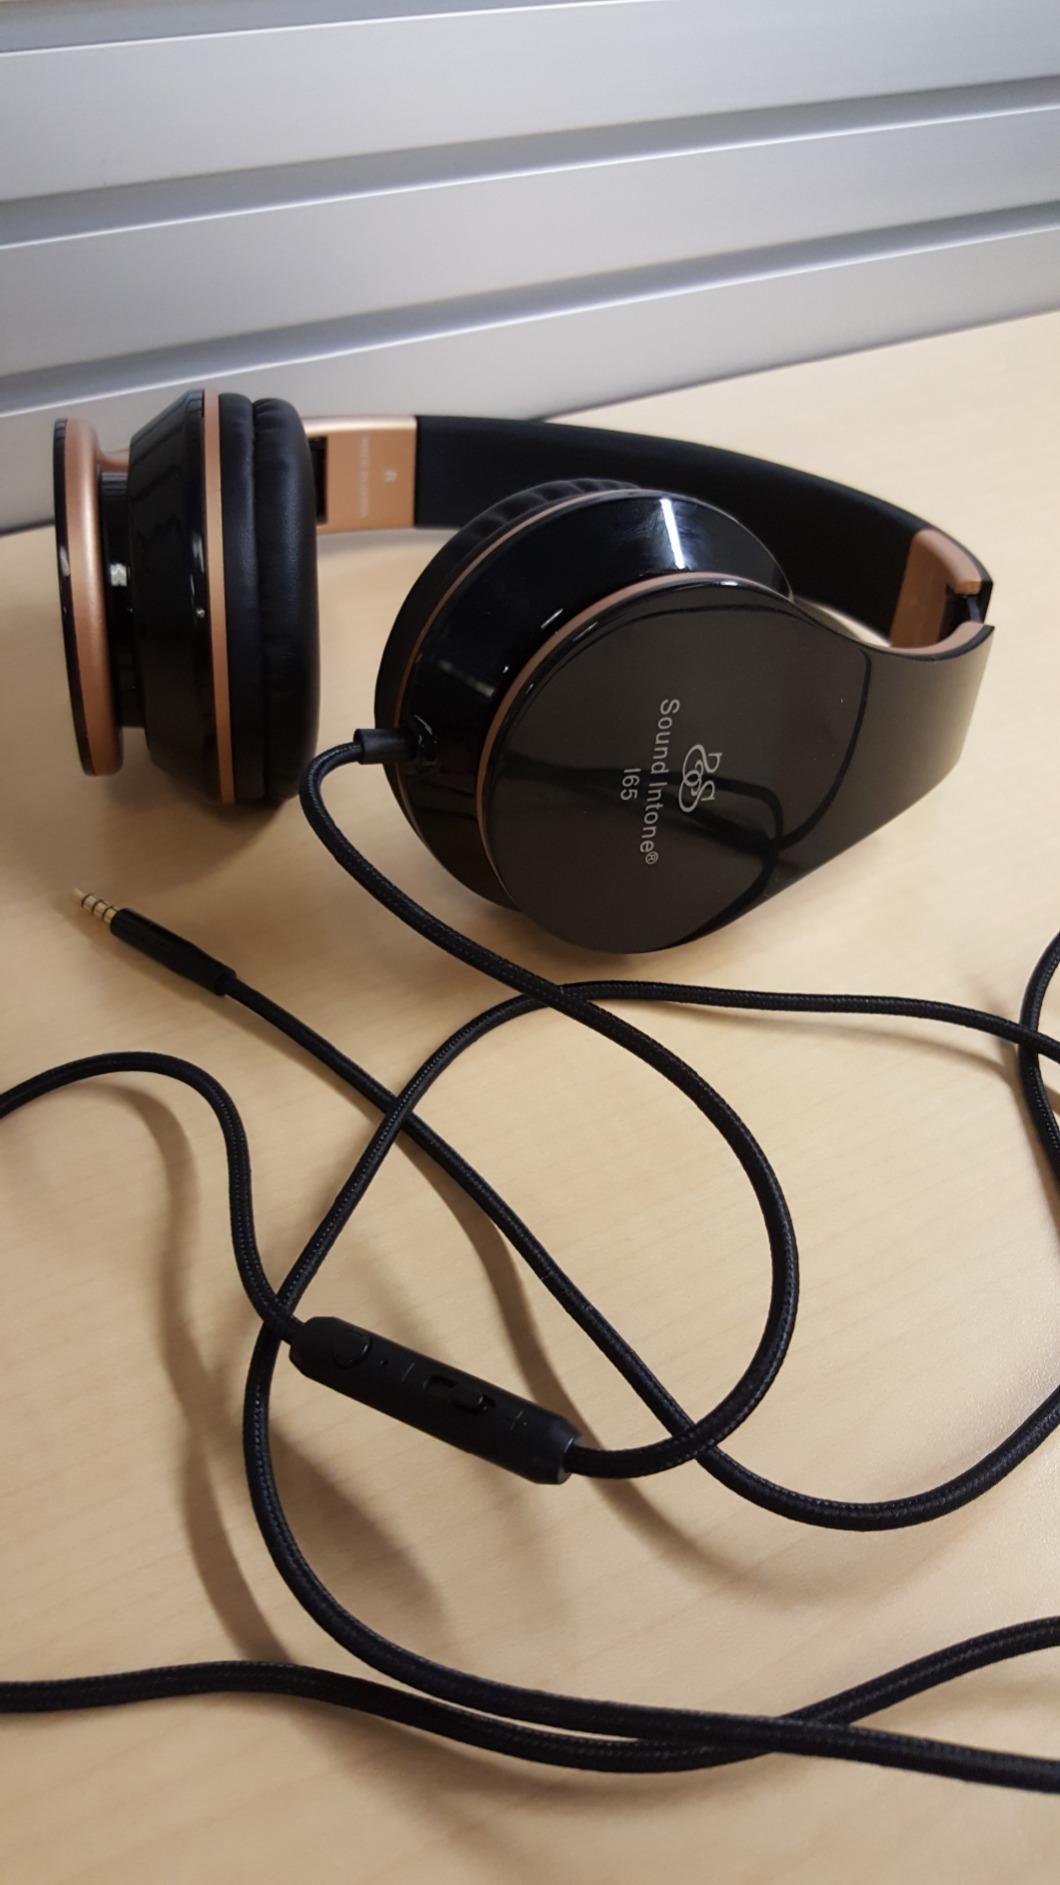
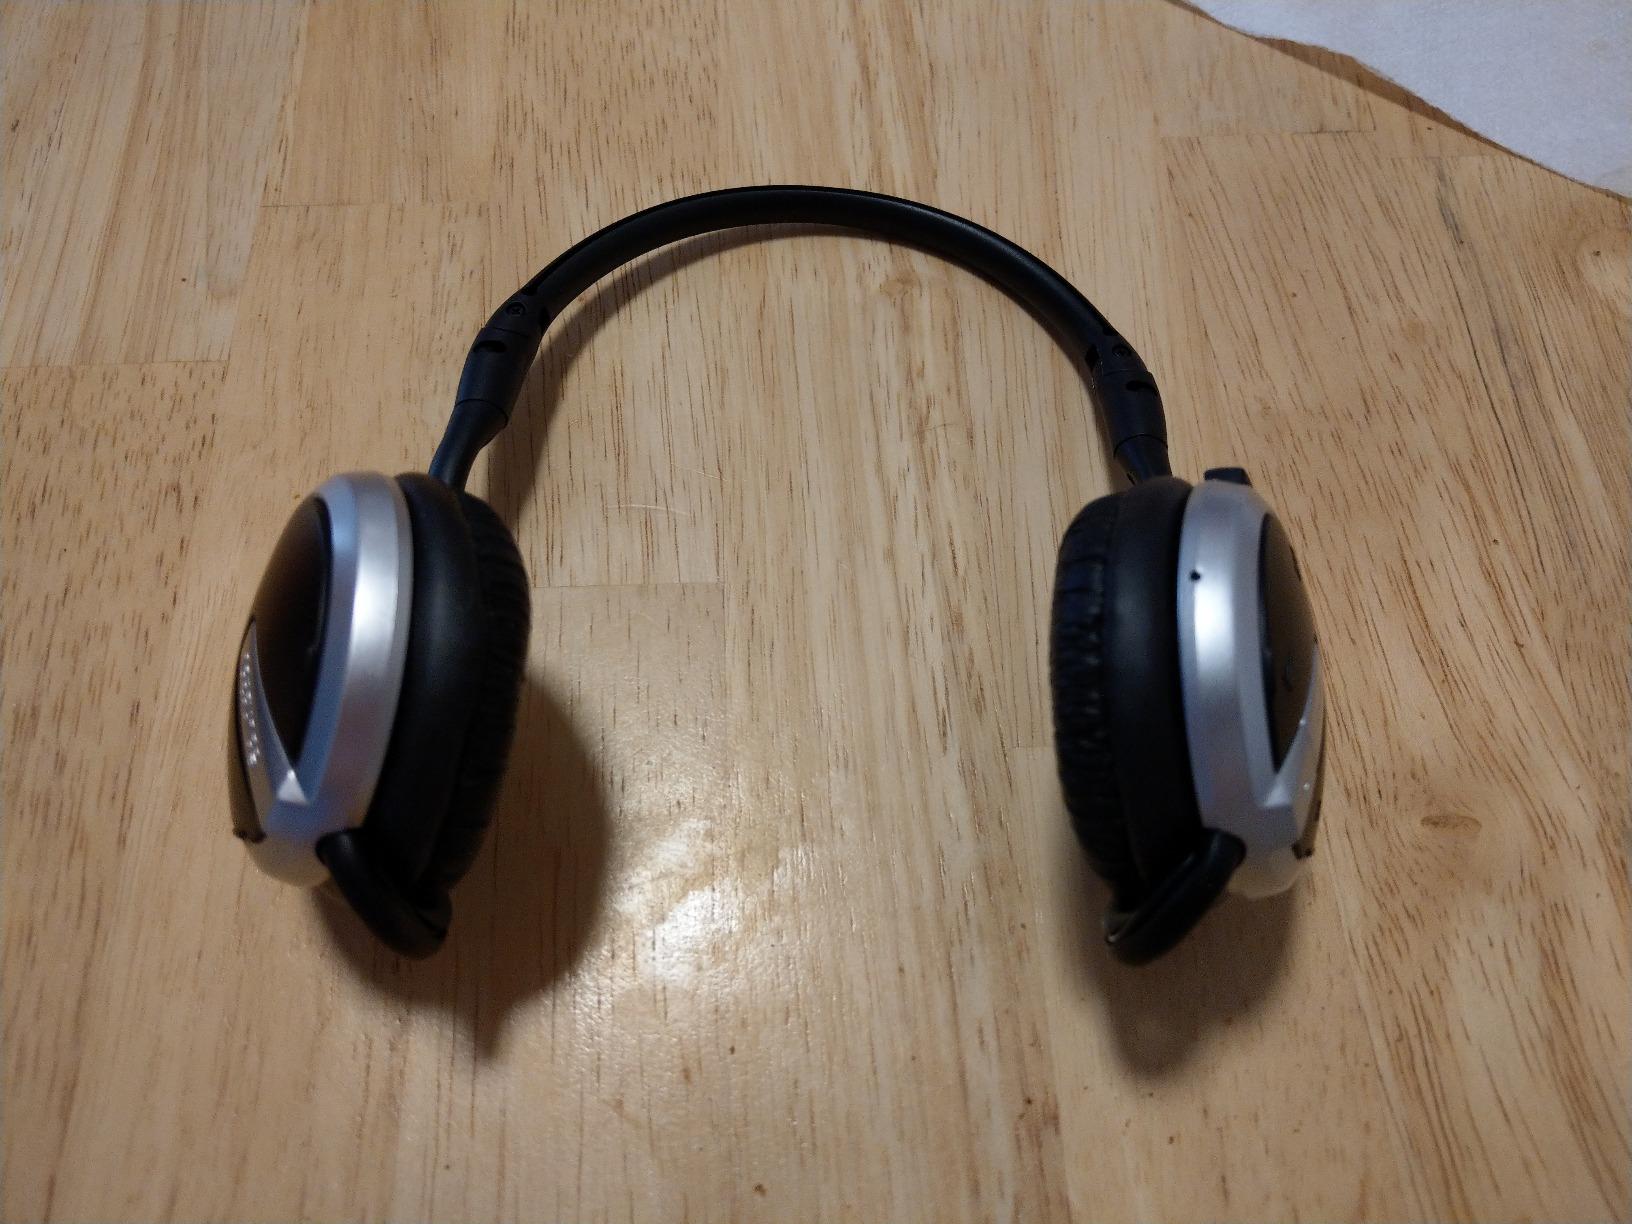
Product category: headphones
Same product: no